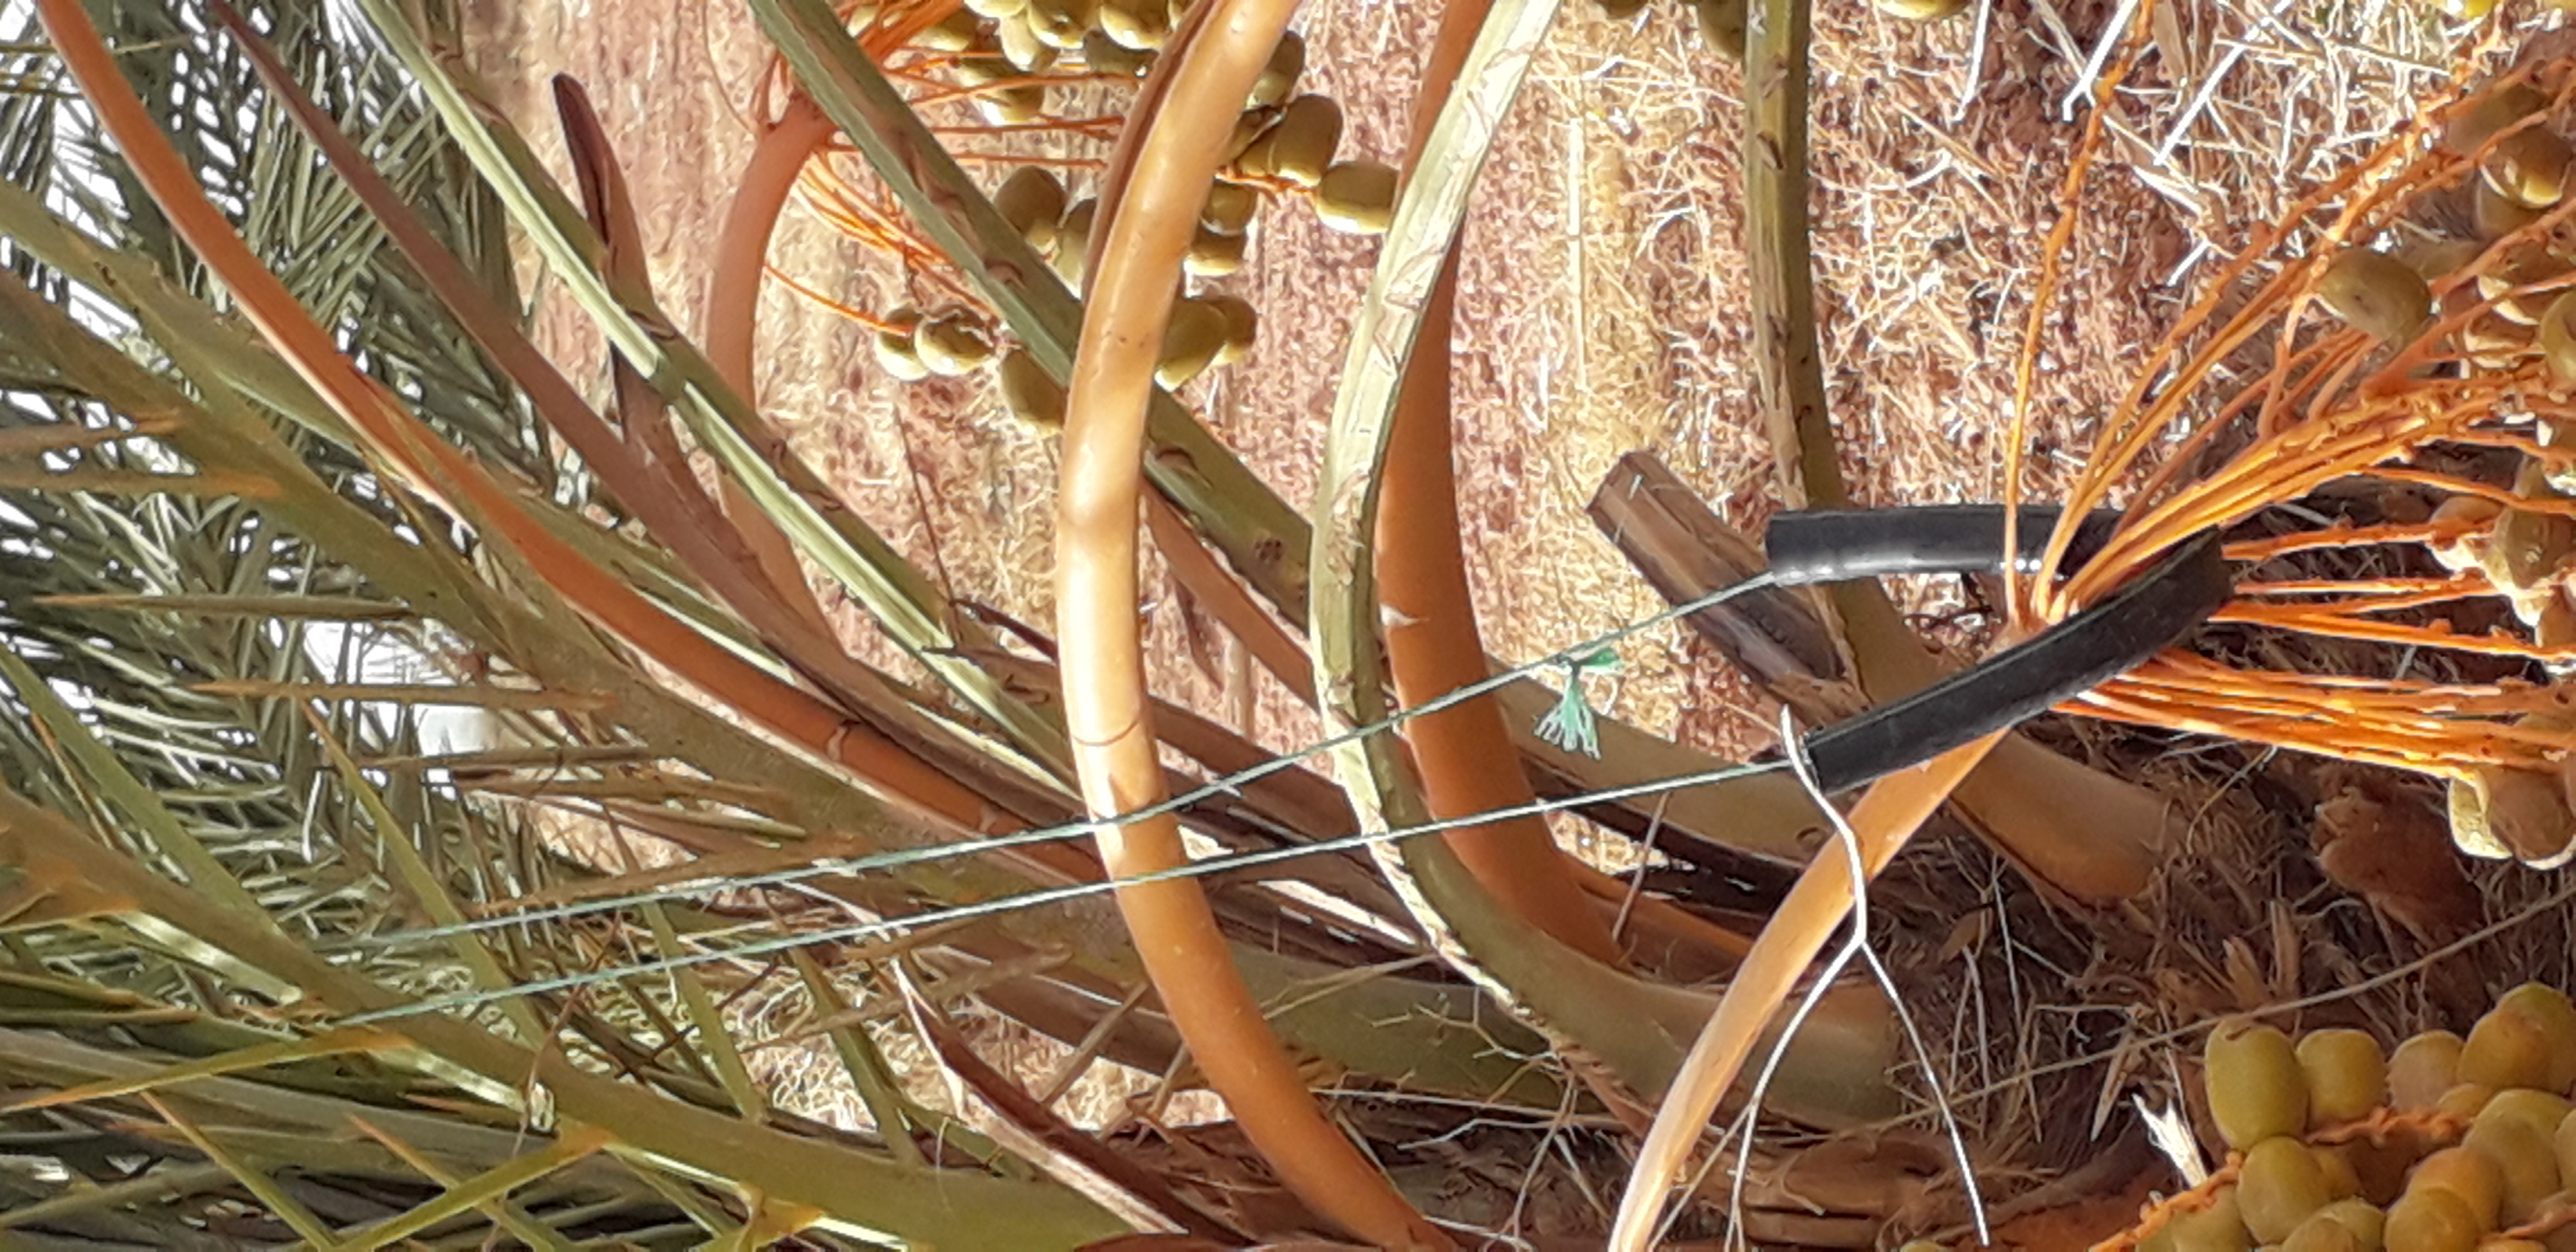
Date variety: Boufagous